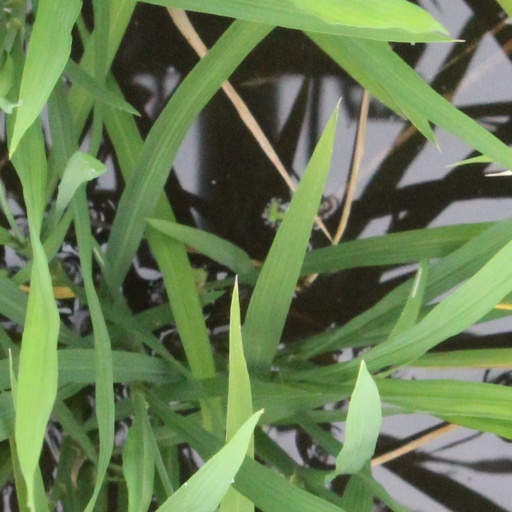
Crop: rice